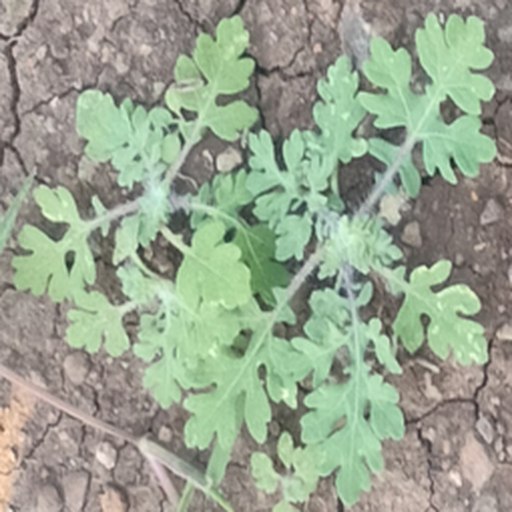
Weed species: Gajar_gavat_(Parthenium hysterophorus)